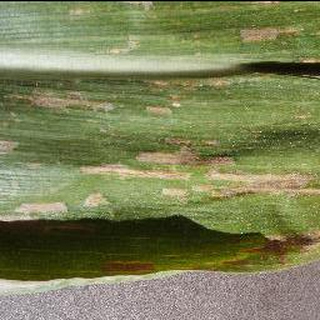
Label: corn_cercospora_leaf_spot